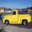
Label: pickup_truck